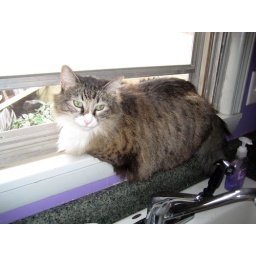
Eve sitting in the window after auto fix